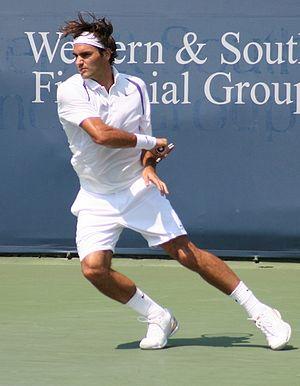
Roger Federer, né le 8 août 1981 à Bâle, est un joueur de tennis suisse. Joueur professionnel depuis 1998, il détient le record de 310 semaines passées à la première place du classement mondial de tennis ATP World Tour, dont le record de 237 semaines consécutives, ainsi que le record masculin de 20 victoires dans les tournois du Grand Chelem. Il a terminé l'année calendaire à la première place mondiale à cinq reprises. Il est médaillé d'or en double messieurs avec Stanislas Wawrinka aux Jeux olympiques de Pékin 2008 puis vice-champion olympique en simple à Londres en 2012. Enfin, en 2014, il remporte la Coupe Davis avec l'équipe de Suisse, en battant en finale l'équipe de France.
Roger Federer, né le 8 août 1981 à Bâle, est un joueur de tennis suisse. Joueur professionnel depuis 1998, il détient le record de 310 semaines passées à la première place du classement mondial de tennis ATP World Tour, dont le record de 237 semaines consécutives, ainsi que le record masculin de 20 victoires dans les tournois du Grand Chelem. Il a terminé l'année calendaire à la première place mondiale à cinq reprises. Il est médaillé d'or en double messieurs avec Stanislas Wawrinka aux Jeux olympiques de Pékin 2008 puis vice-champion olympique en simple à Londres en 2012. Enfin, en 2014, il remporte la Coupe Davis avec l'équipe de Suisse, en battant en finale l'équipe de France.